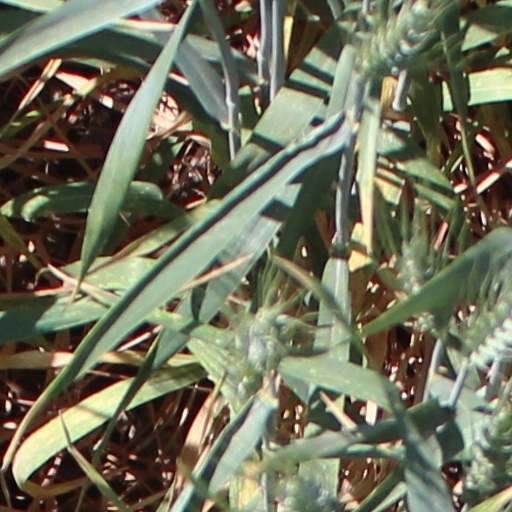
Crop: wheat